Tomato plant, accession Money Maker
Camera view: vertical (180 deg); turntable rotation: 210 degrees
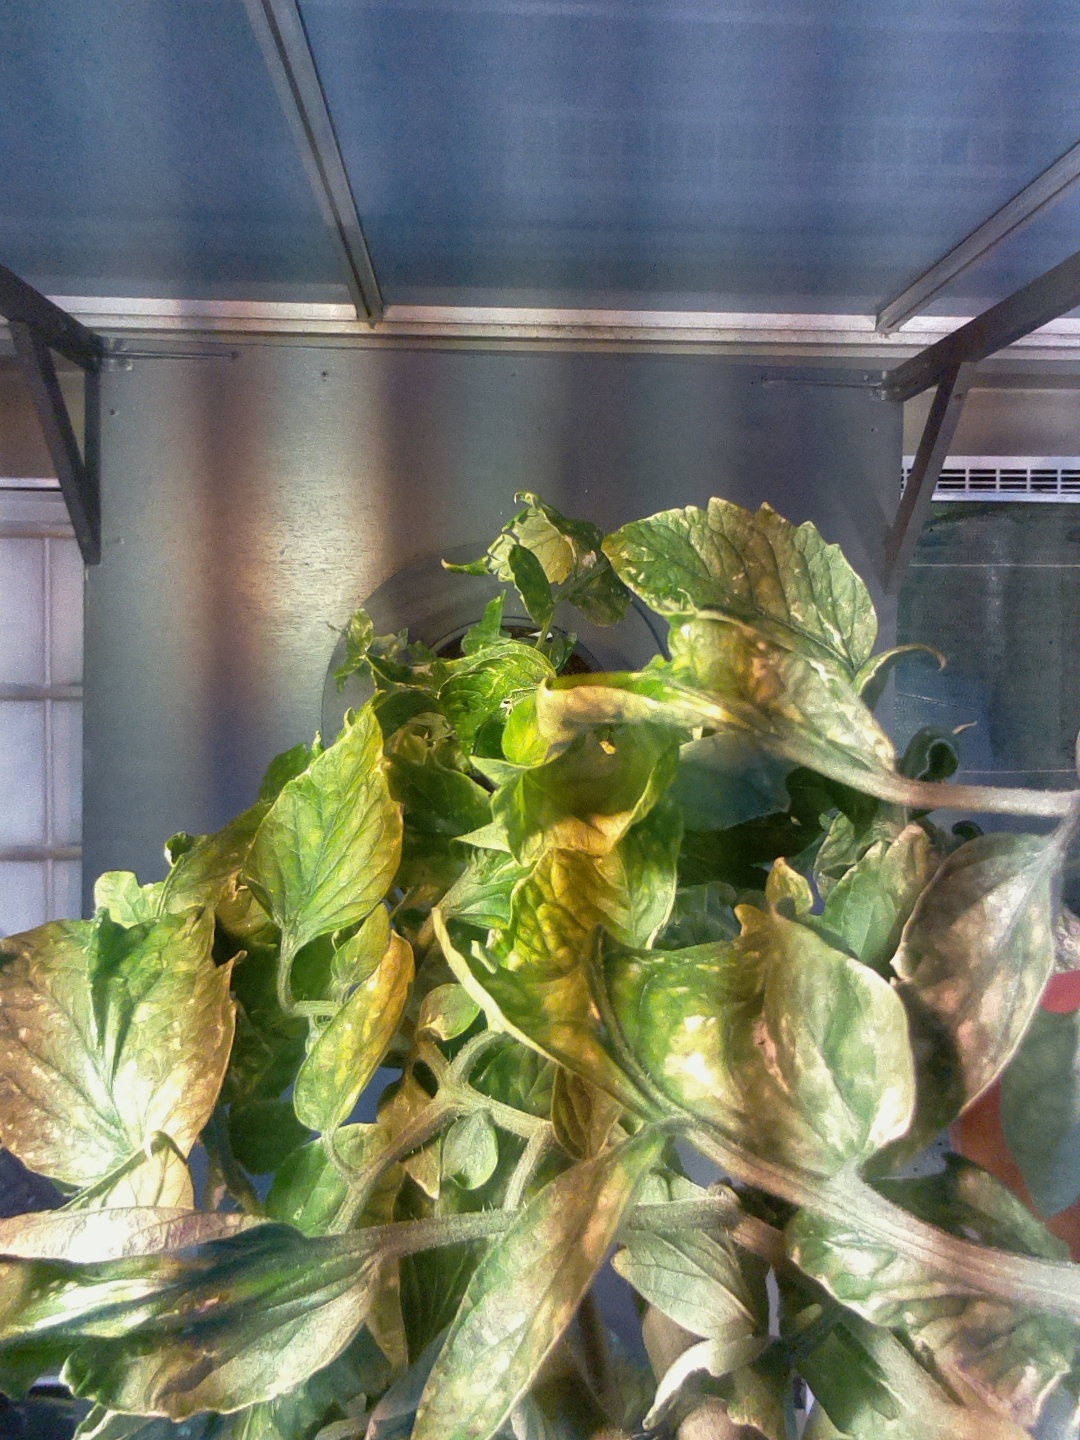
BBCH growth stage 85: 50%-60% of fruits show typical fully ripe color